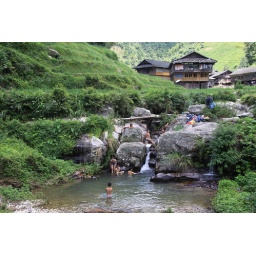
Chinese boys playing in water